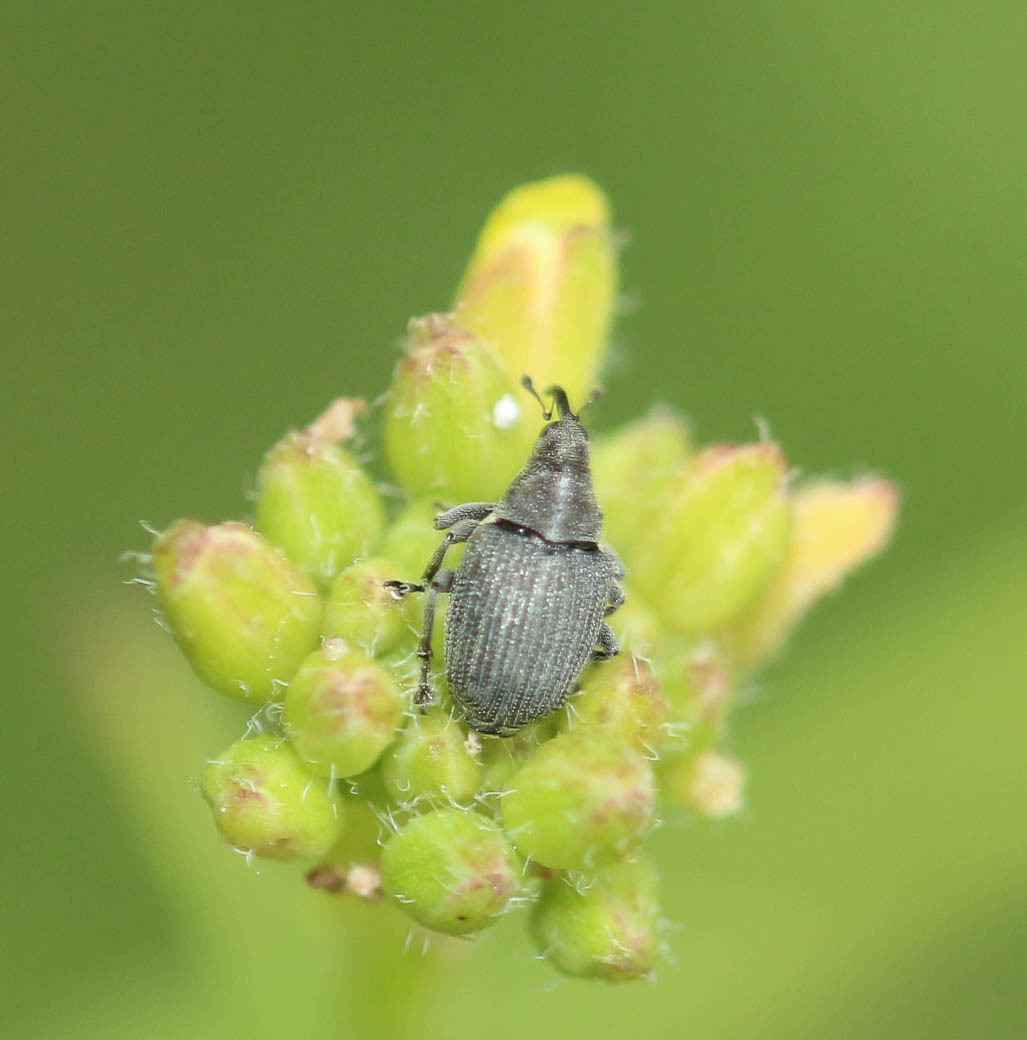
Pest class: Cabbage_seedpod_weevil